Helgö

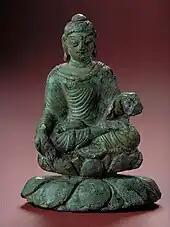
The Helgö Buddha

The island is perhaps best known for a major archaeological area. The old trading town on Helgö began to emerge around the year 200 AD, 500 years before Birka at Björkö. The first archaeological dig in 1954 uncovered the remains of the early settlement, including a workshop area which attracted international interest. The most notable finds included a small Buddha statuette from North India and a christening scoop from Egypt, both dating from the 6th century. The Indian Buddha statuette, the Irish crozier and the Egyptian Coptic scoop which were found on Helgö, are presently on display in the Swedish History Museum in Stockholm.